Vrocourt

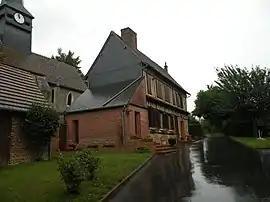
The town hall in Vrocourt

Vrocourt is a commune in the Oise department in northern France.